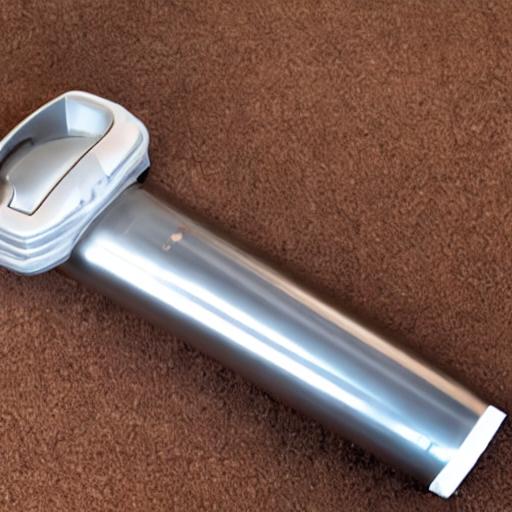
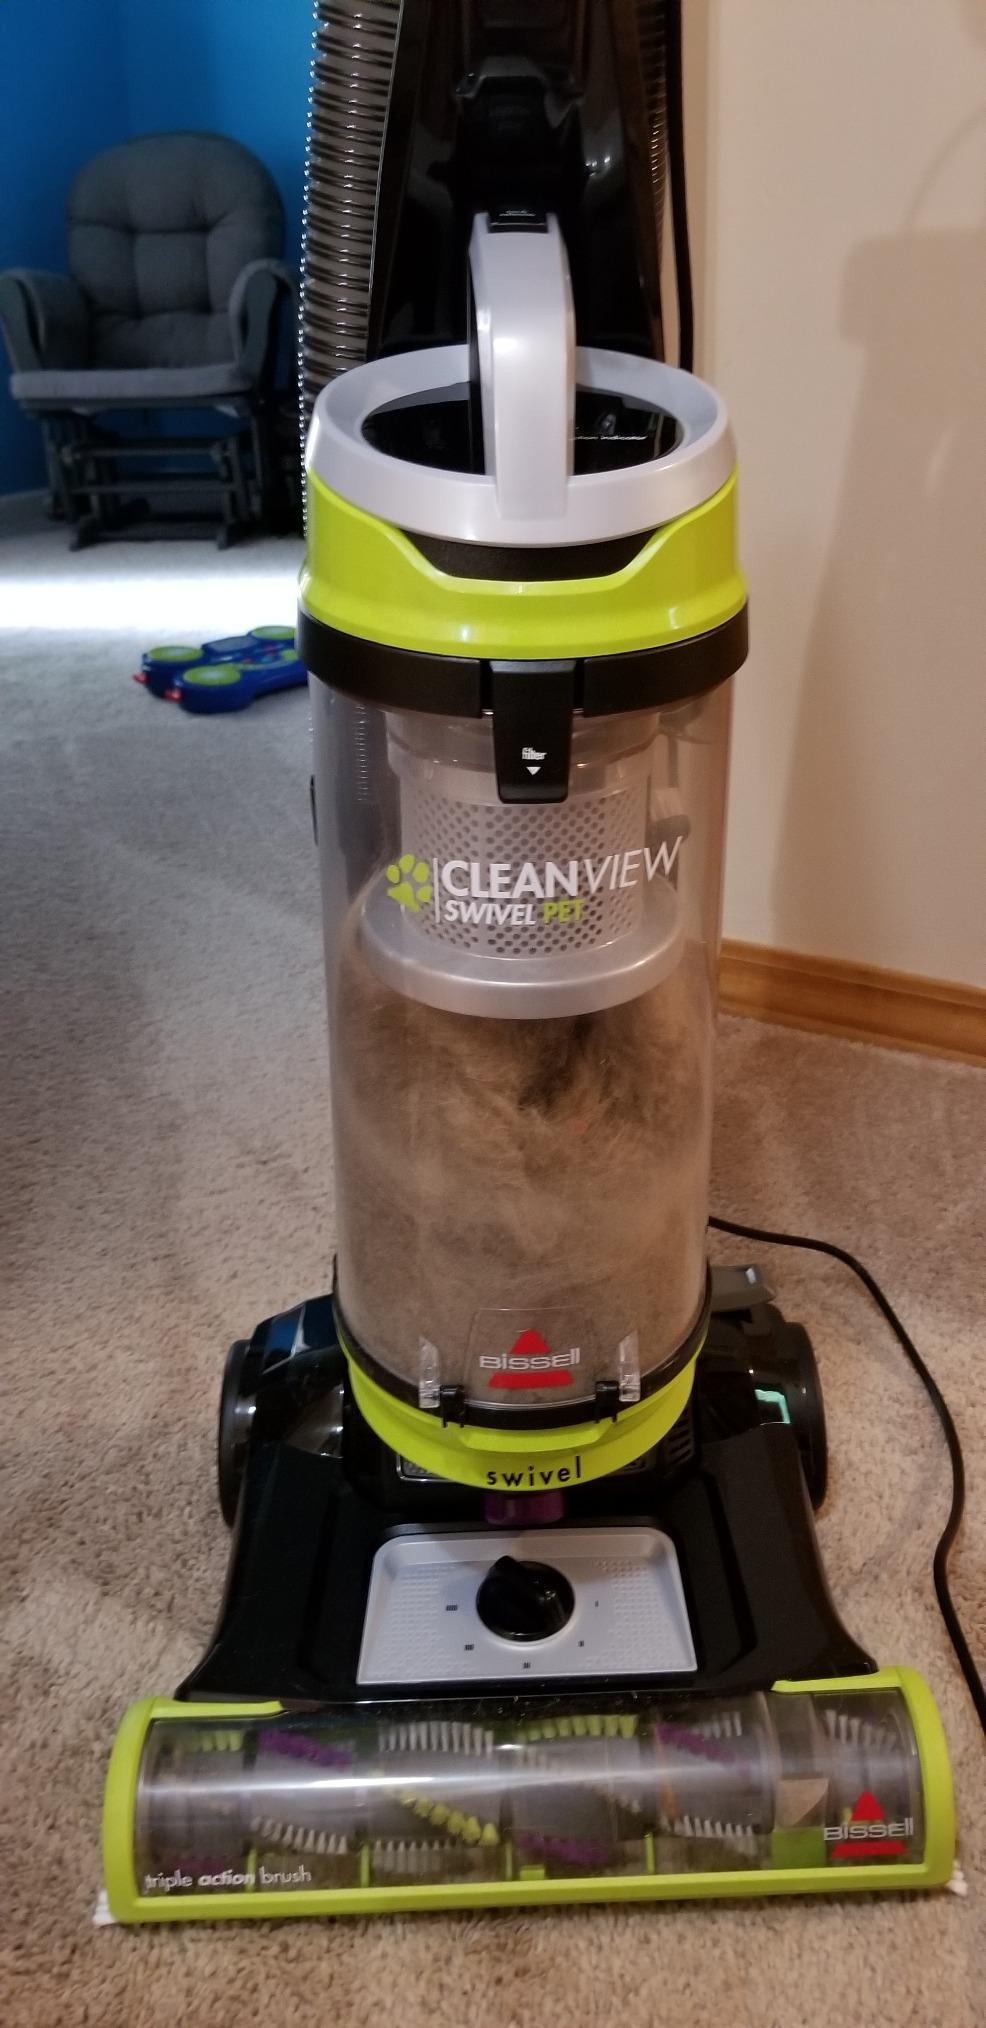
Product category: items_vacuum
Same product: no